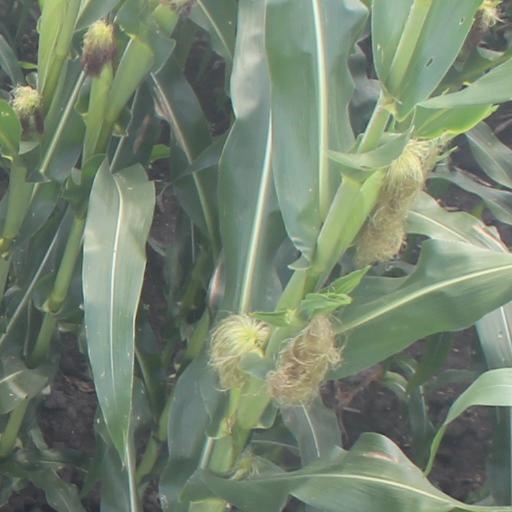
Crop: maize; corn